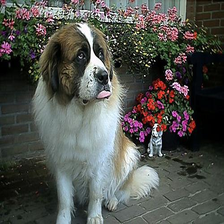
Species: dog
Breed: saint bernard